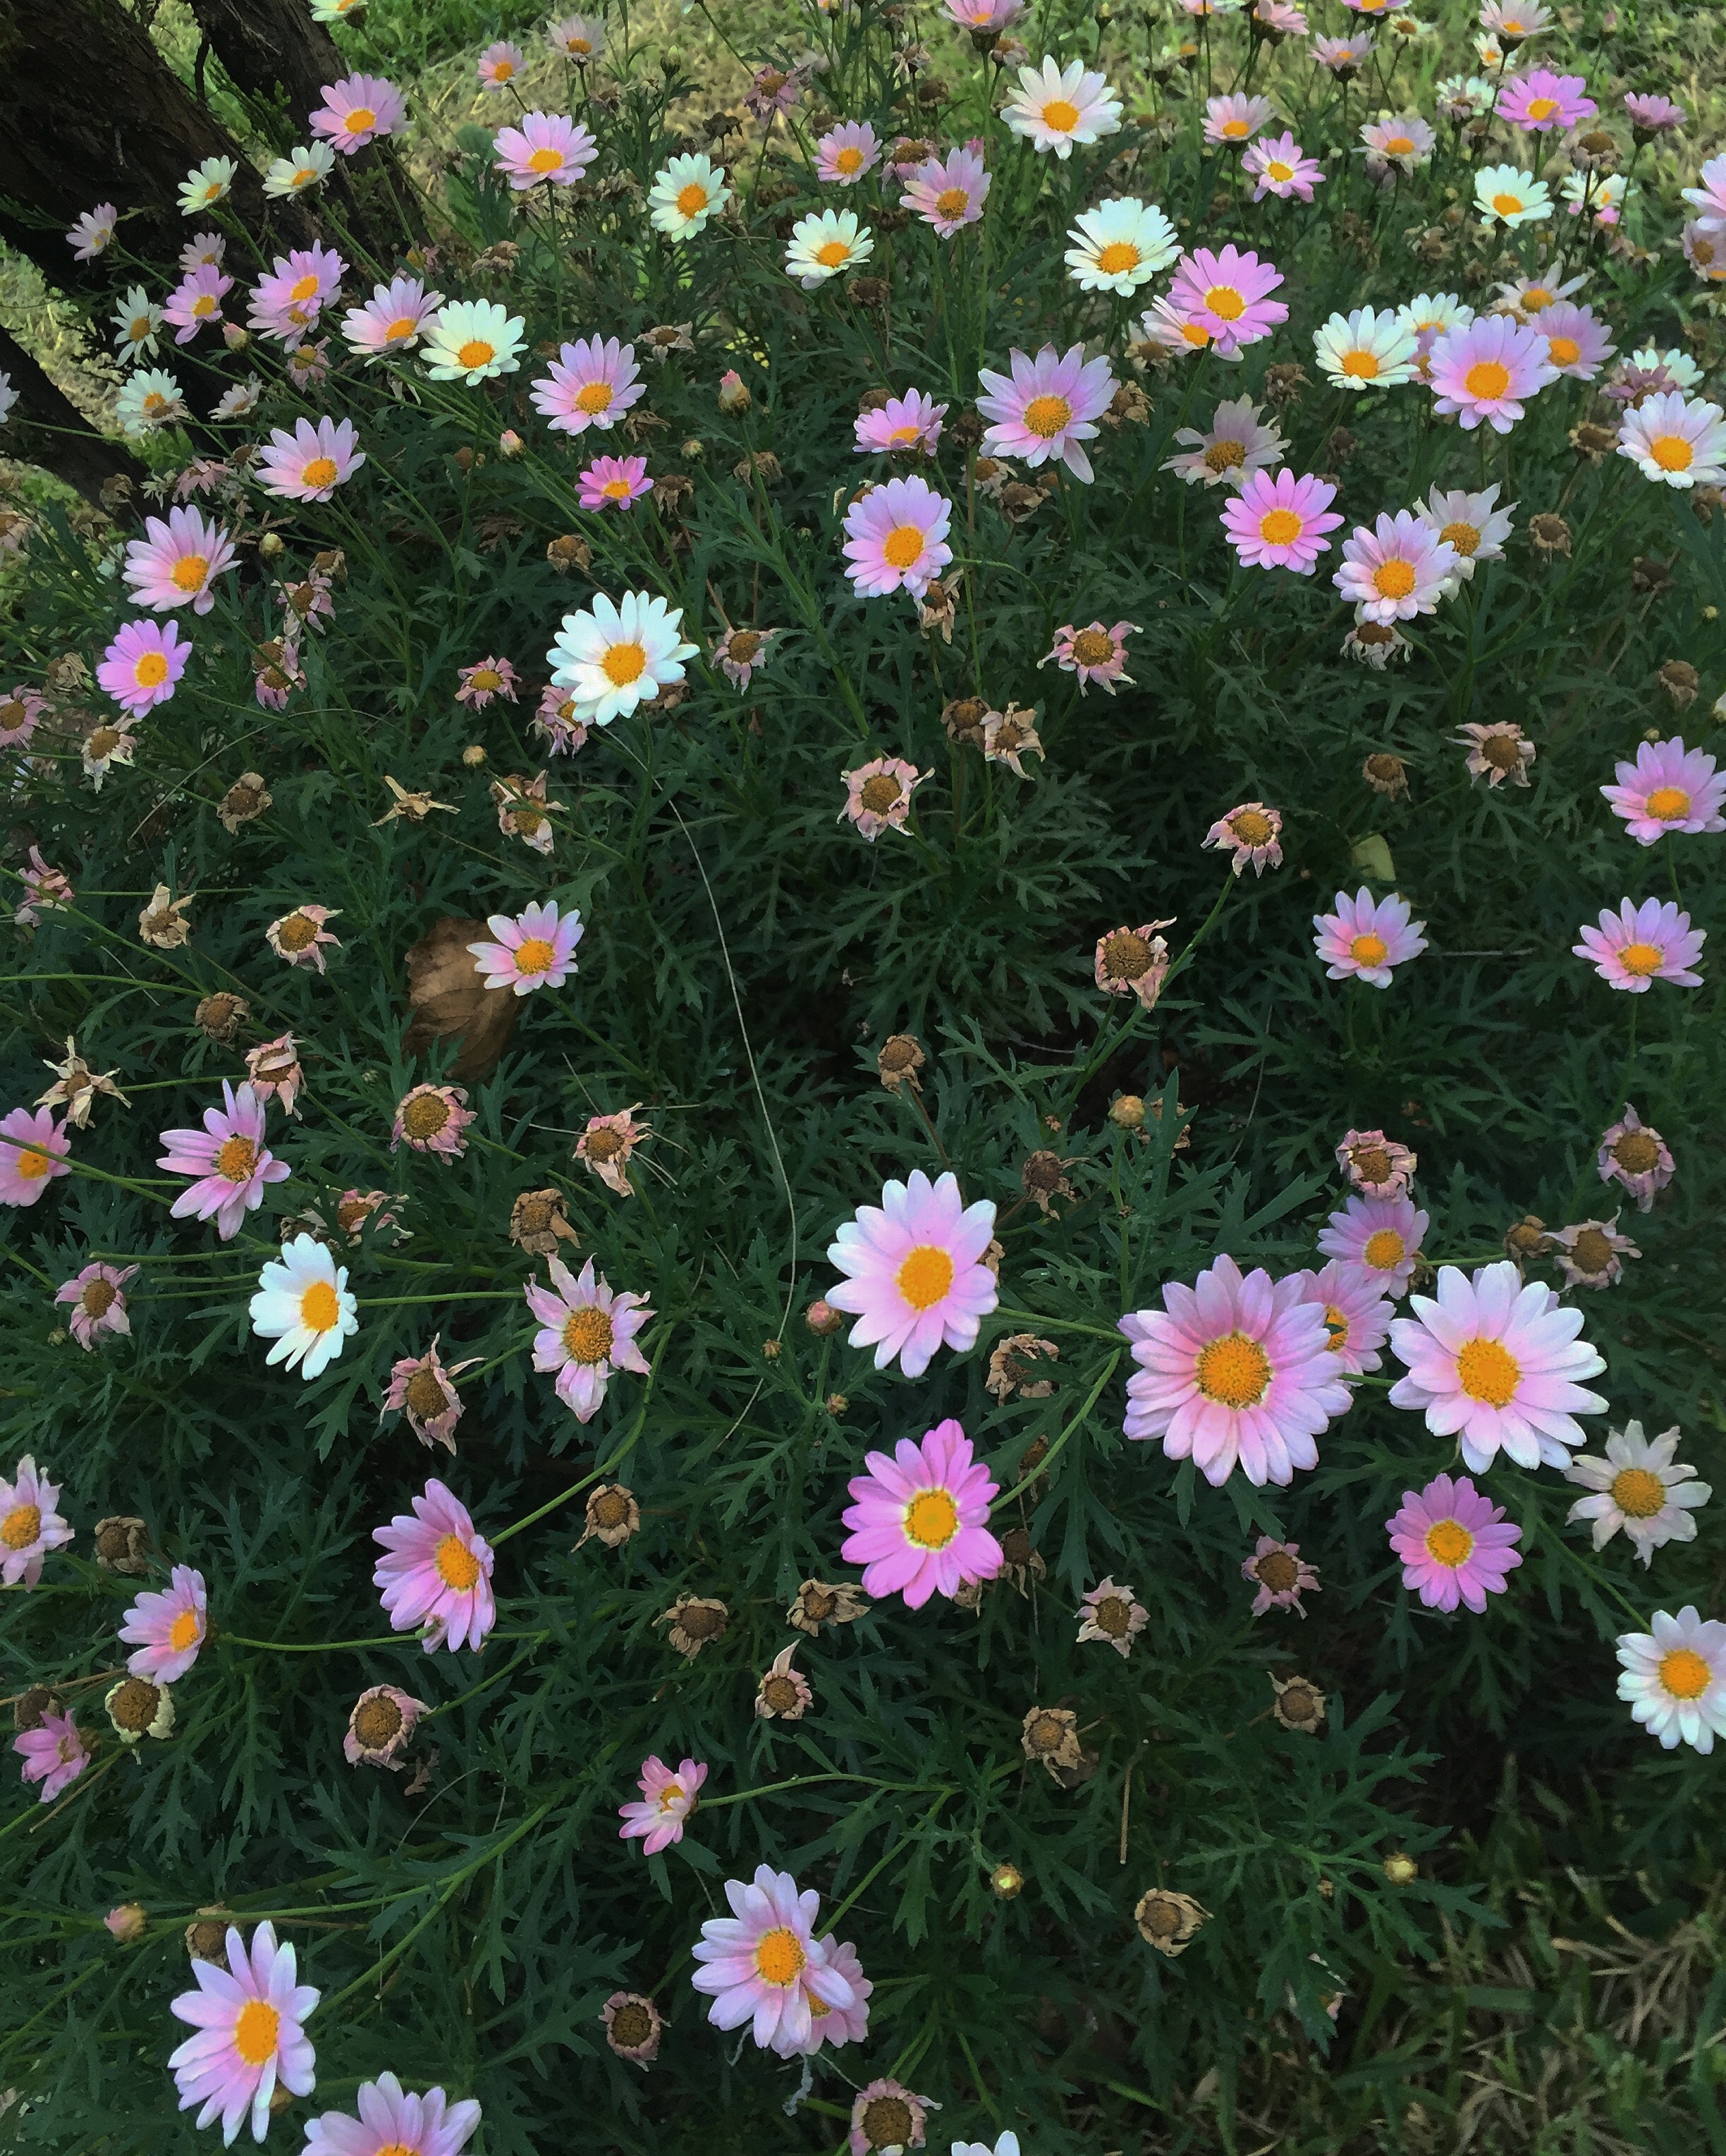
flower, marguerite daisy, plant, garden cosmos, flora, daisy, botany, land plant, grass, oxeye daisy, flowering plant, daisy family, petal, meadow, lawn, floristry, aster, chrysanths, garden, wildflower, annual plant, asterales